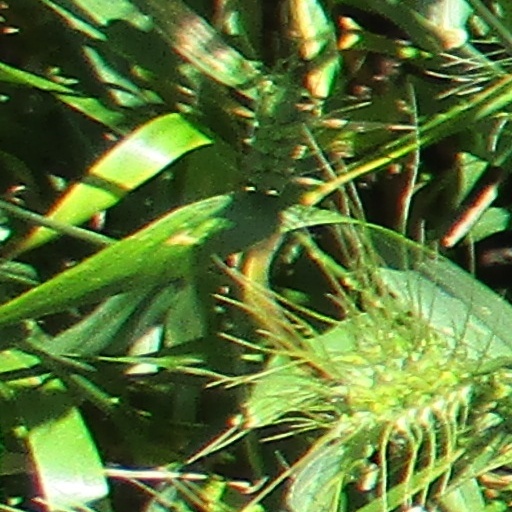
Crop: wheat